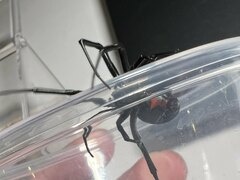
Species: Lactrodectus_hesperus